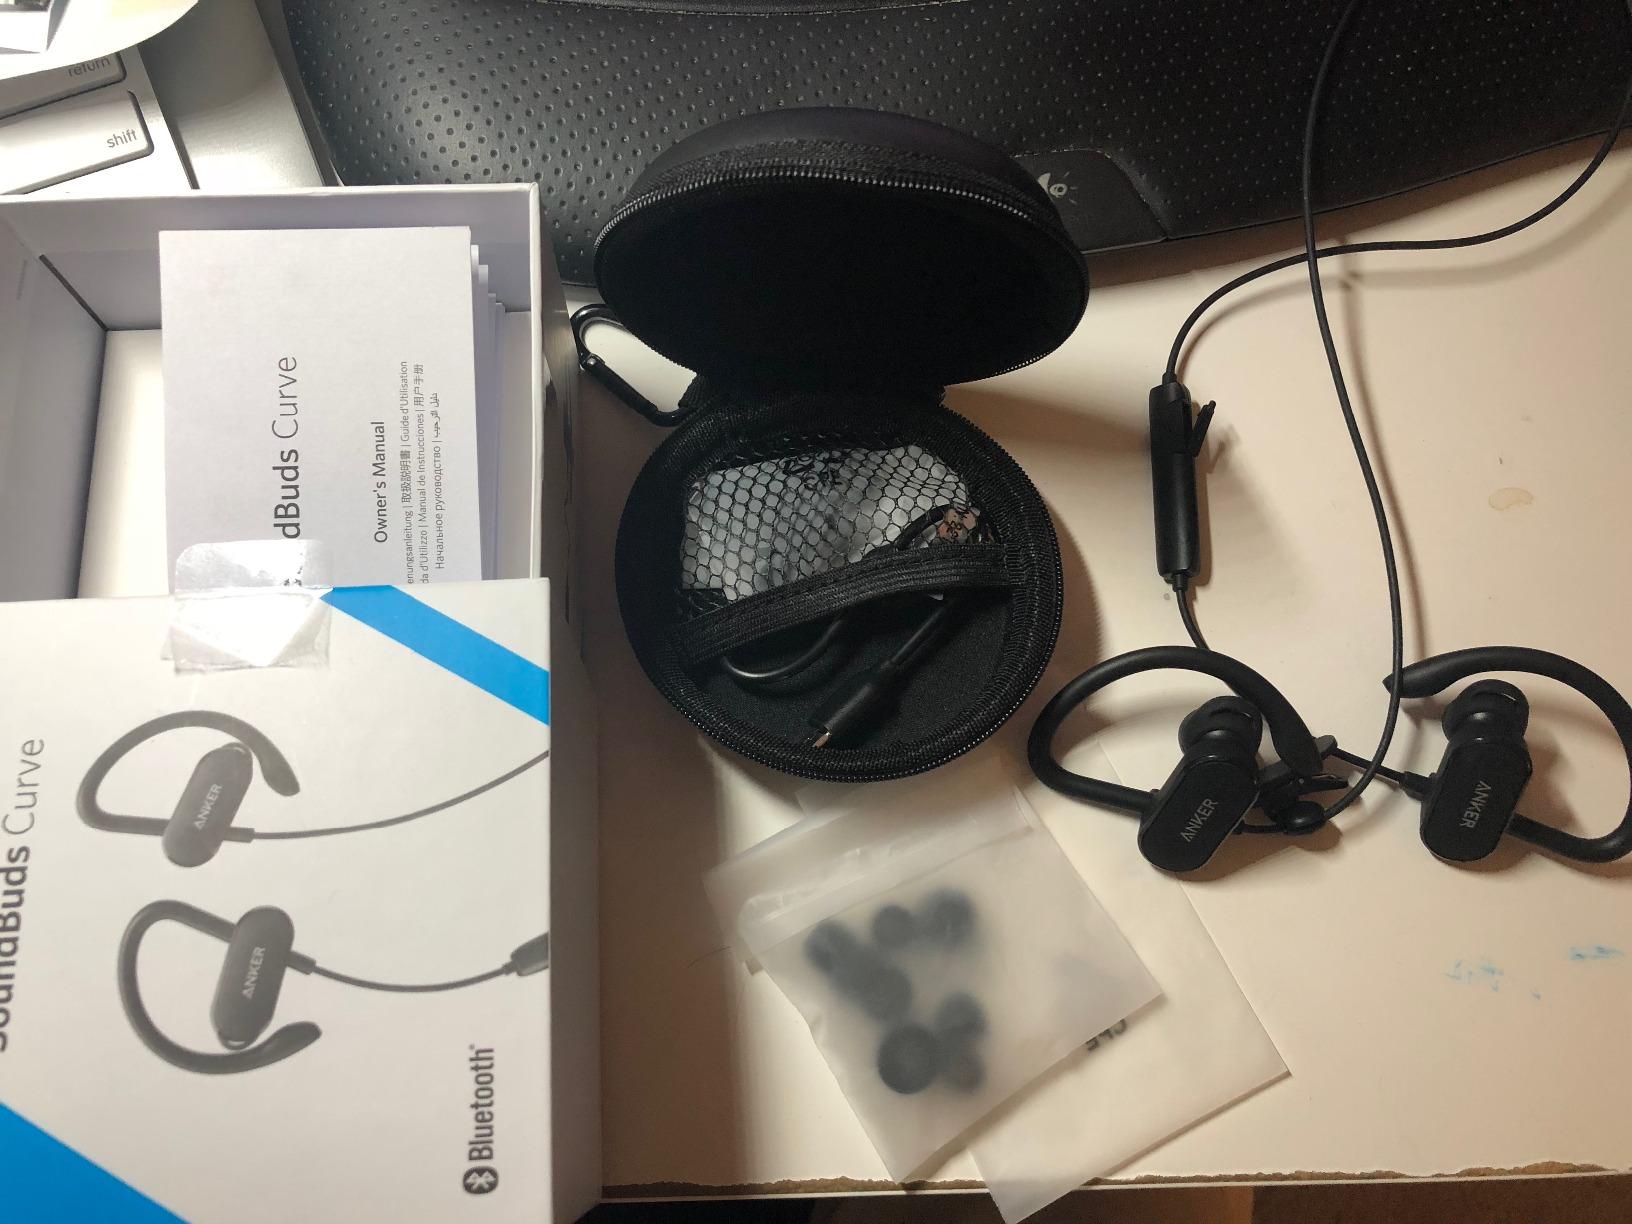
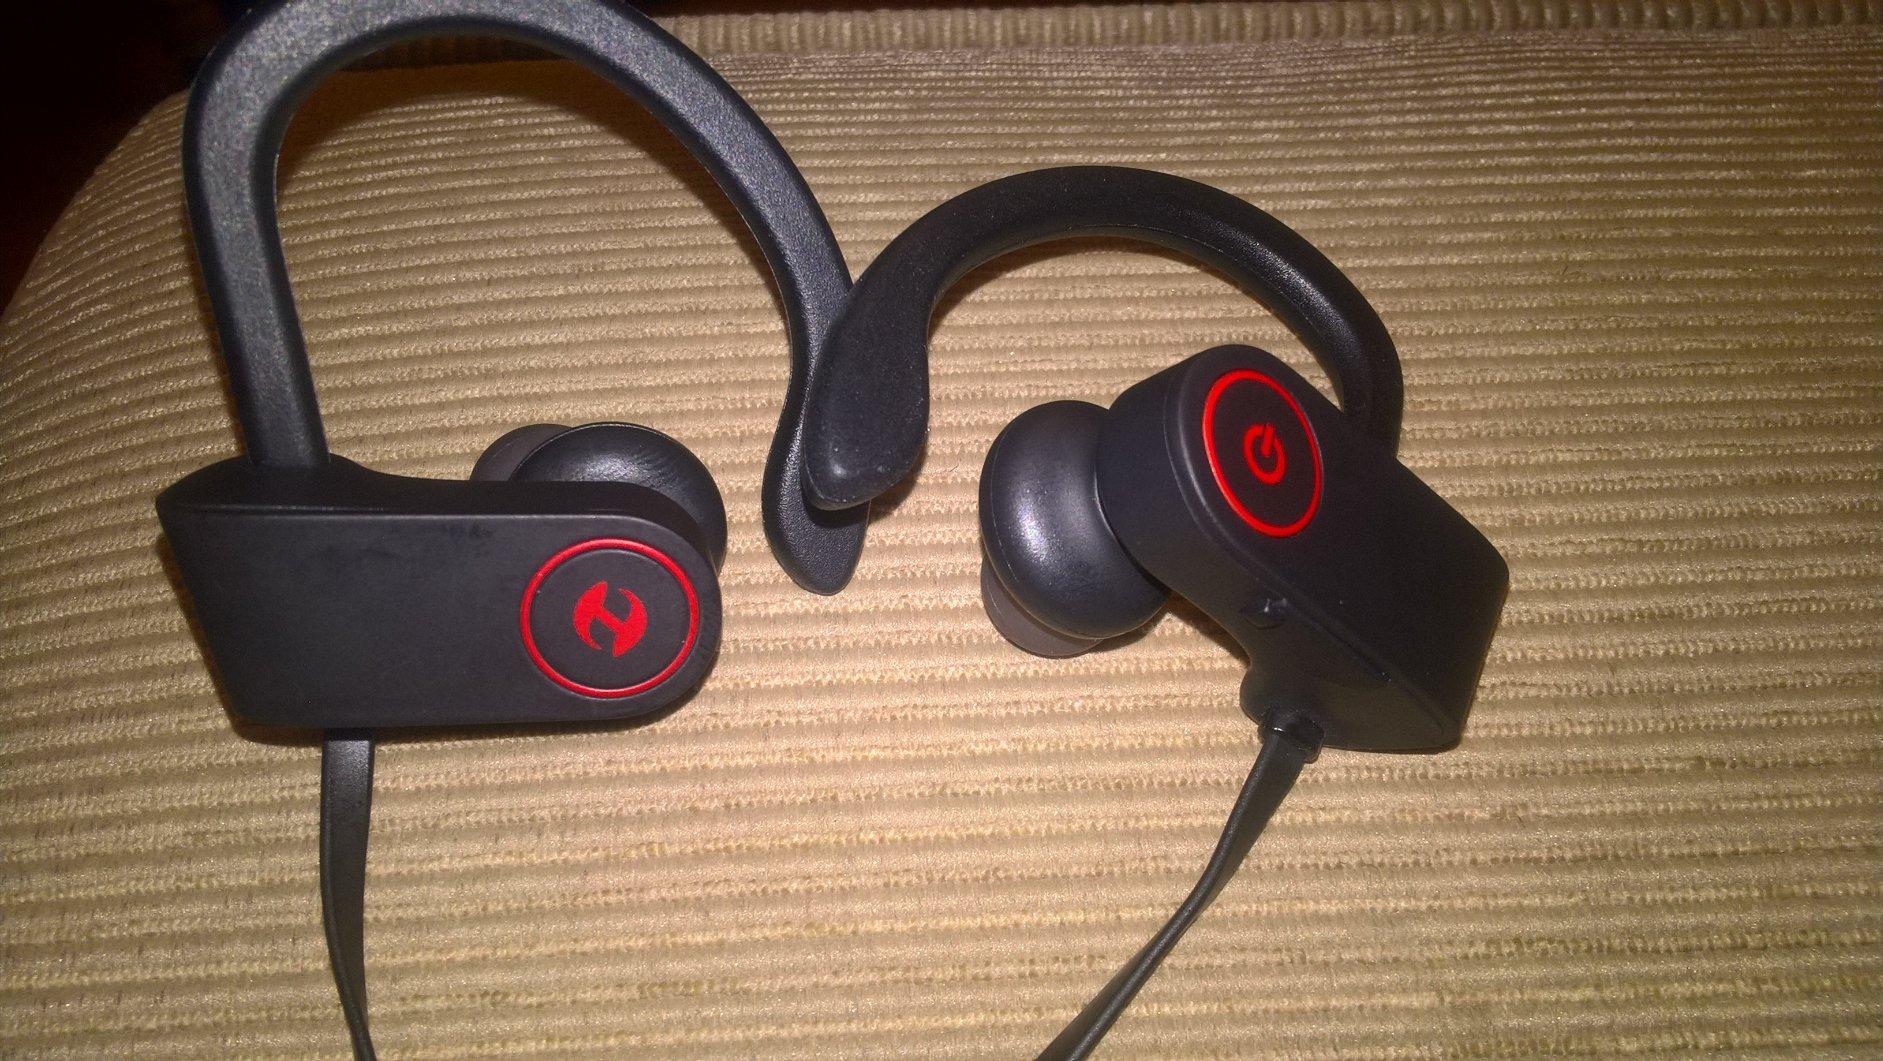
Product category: headphones
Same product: no